Self Esteem (musician)

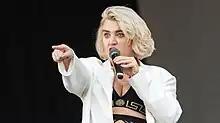
Taylor in August 2022

During 2022 Self Esteem played a sold-out "Prioritise Pleasure" tour and they also played 30 festivals. Taylor composed the soundtrack for the West End Production of Suzie Miller's play "Prima Facie" starring Jodie Comer, which was released on 14 June 2022. She described her connection with the production by saying the play "deals with similar issues" as "Prioritise Pleasure", including heartbreak, sexism and misogyny. "Prima Facie" was awarded Best New Play at the 2023 Laurence Olivier Awards.